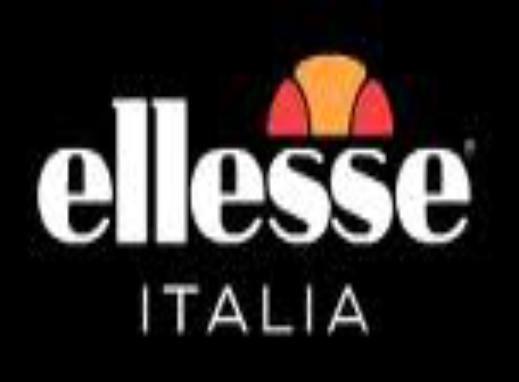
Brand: Ellesse
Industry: Clothes